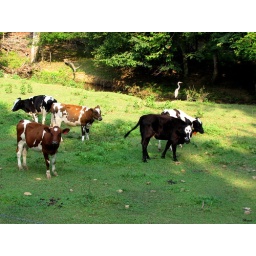
These cows were down in the hollow just looking at me, and then I saw the bird by the creek.